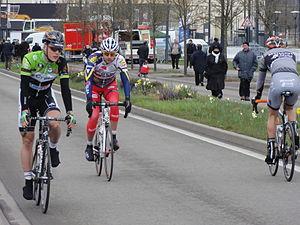
Reportage photographique réalisé le mardi 11 avril 2013 durant l'édition 2013 du Grand Prix de Denain à Denain, Nord, Nord-Pas-de-Calais, France. Depicted people: ...., Quentin Tanis and Benoît Jarrier
Quentin Tanis, né le 27 mars 1990 à Wignehies, est un coureur cycliste français, membre de l'équipe Entente Cycliste de Wallonie.